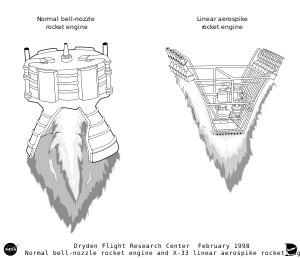
La tuyère aerospike est un type de tuyère expérimenté sur les moteurs-fusées à ergols liquides qui permet d'optimiser l'efficacité de la propulsion dans une large gamme d'altitudes. Un moteur-fusée équipé d'une tuyère aerospike utilise 25 à 30 % de carburant en moins à basse altitude là où les lanceurs ont besoin des poussées les plus importantes. Ce type de tuyère fait l'objet d'études depuis le début de l'ère spatiale mais sa mise au point se heurte au problème de refroidissement de la rampe qui canalise le jet de gaz. Seuls des prototypes de ce type de tuyère ont été construits. La tuyère aerospike joue notamment un rôle central dans l’architecture des projets de lanceurs orbitaux monoétages dont les moteurs doivent fonctionner dans une gamme de pression allant de la pression au niveau de la mer jusqu'au vide.